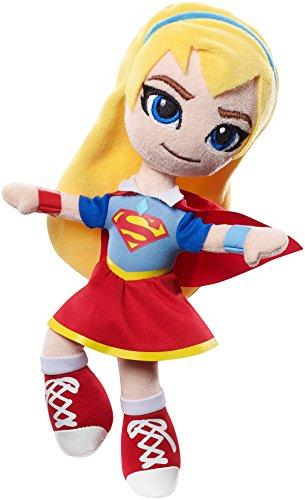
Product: DC Super Hero Girls: Supergirl Mini Plush Dolls
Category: Toys & Games | Stuffed Animals & Plush Toys | Plush Figures
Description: Play out adventures or snuggle up with the DC Super Hero Girls plush.
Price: $8.55
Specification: ProductDimensions:9.5x6.5x8inches|ItemWeight:1.44ounces|ShippingWeight:1.6ounces(Viewshippingratesandpolicies)|DomesticShipping:ItemcanbeshippedwithinU.S.|InternationalShipping:ThisitemcanbeshippedtoselectcountriesoutsideoftheU.S.LearnMore|ASIN:B01IT3W6PQ|Itemmodelnumber:DWH57|Manufacturerrecommendedage:6-10years